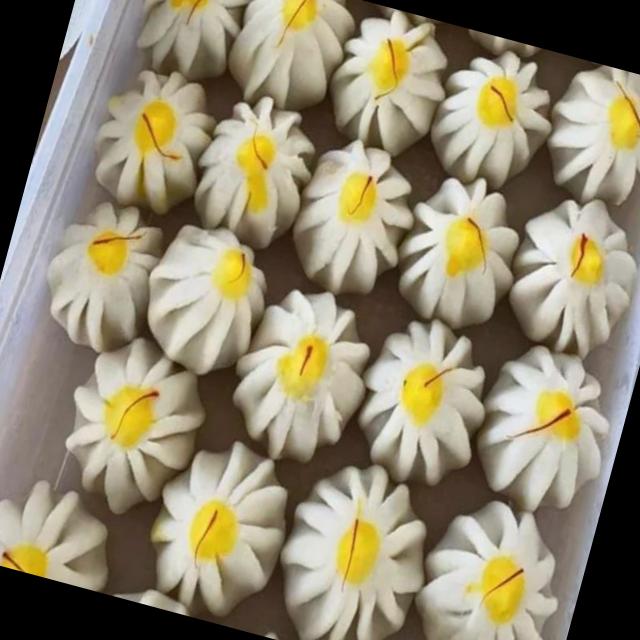
Dish: modak